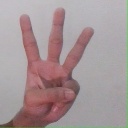
अक्षर: व